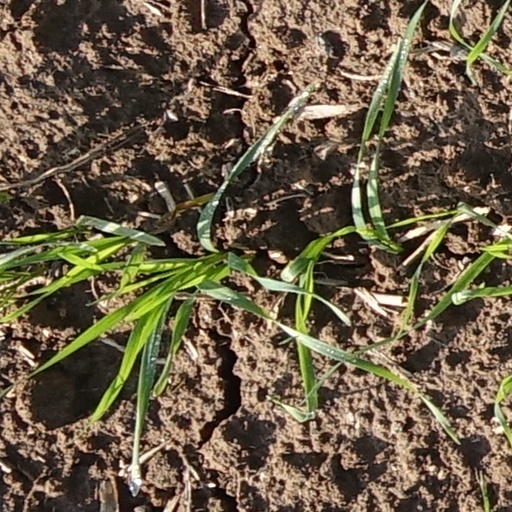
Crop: wheat